Louisville in the American Civil War

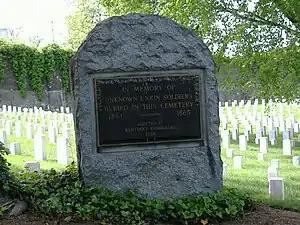
Louisville's Union Monument, in the Cave Hill National Cemetery

Louisville in the American Civil War was a major stronghold of Union forces, which kept Kentucky firmly in the Union. It was the center of planning, supplies, recruiting and transportation for numerous campaigns, especially in the Western Theater. By the end of the war, Louisville had not been attacked once, although skirmishes and battles, including the battles of Perryville and Corydon, Indiana, took place nearby.